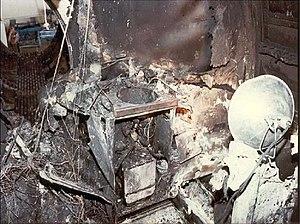
Le 2 juin 1983, le Douglas DC-9-32 assurant le vol Air Canada 797 et reliant Dallas-Fort Worth à Montréal, avec une escale à Toronto, est victime d'un incendie en vol autour des toilettes arrière qui se propage rapidement, remplissant l'avion de fumée toxique. La propagation du feu brûle des câbles électriques cruciaux qui désactive la plupart des instruments dans le cockpit, forçant l'avion à se dérouter vers l'aéroport international de Cincinnati-Northern Kentucky. Moins de 90 secondes après l'atterrissage d'urgence de l'avion et l'ouverture des portes, la chaleur du feu et l'oxygène frais des portes de sortie ouvertes ont créé les conditions d'un feu instantané, et l'intérieur de l'avion s'est immédiatement englouti dans les flammes, tuant 23 passagers qui n'avaient pas encore réussi à sortir.